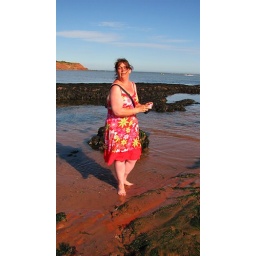
Stranded in a red sand calmness